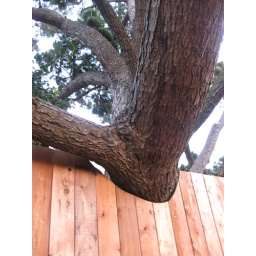
tree armhole in fence